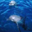
Label: dolphin